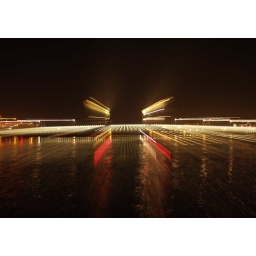
The bridge over the river IJssel at Kampen.